Aberystwyth Sea2shore Food Festival

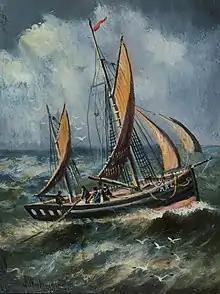
Aberystwyth Trawler, oil painting by Alfred Worthington from the collection of the National Library of Wales

In 2018, the festival was visited by “Cragen the Sea Monster”, a 20m long creation of the mythical Welsh sea monster made from waste plastic. Cragen had made a journey around the Welsh coast in order to promote a plastic free sea. The model was created by Cardigan-based Small World Theatre who took on the project as part of Wales’ celebration of the Year of the Sea. The monster is inspired by Swiss naturalist Conrad Gesner who published "Historia Animalium", a book written in the 1500s with illustrations of sea creatures.